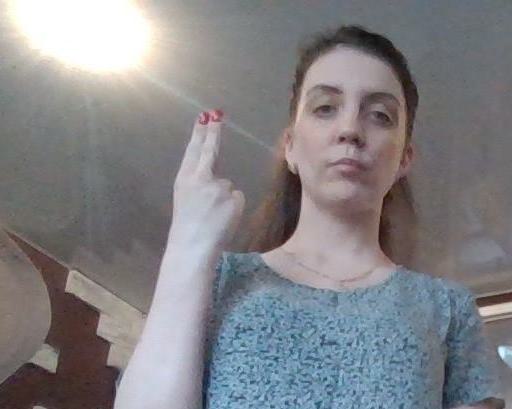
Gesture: two_up_inverted